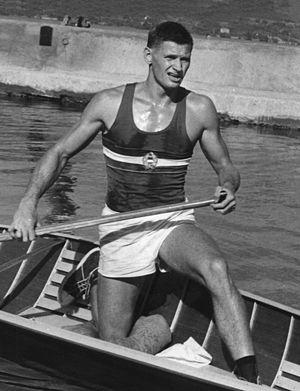
János Parti, né le 24 octobre 1932 à Budapest et mort le 6 mars 1999 à Budapest, est un céiste hongrois, champion olympique et champion du monde de sa discipline. En activité dans les années 1950 et 1960, il pratique la course en ligne.